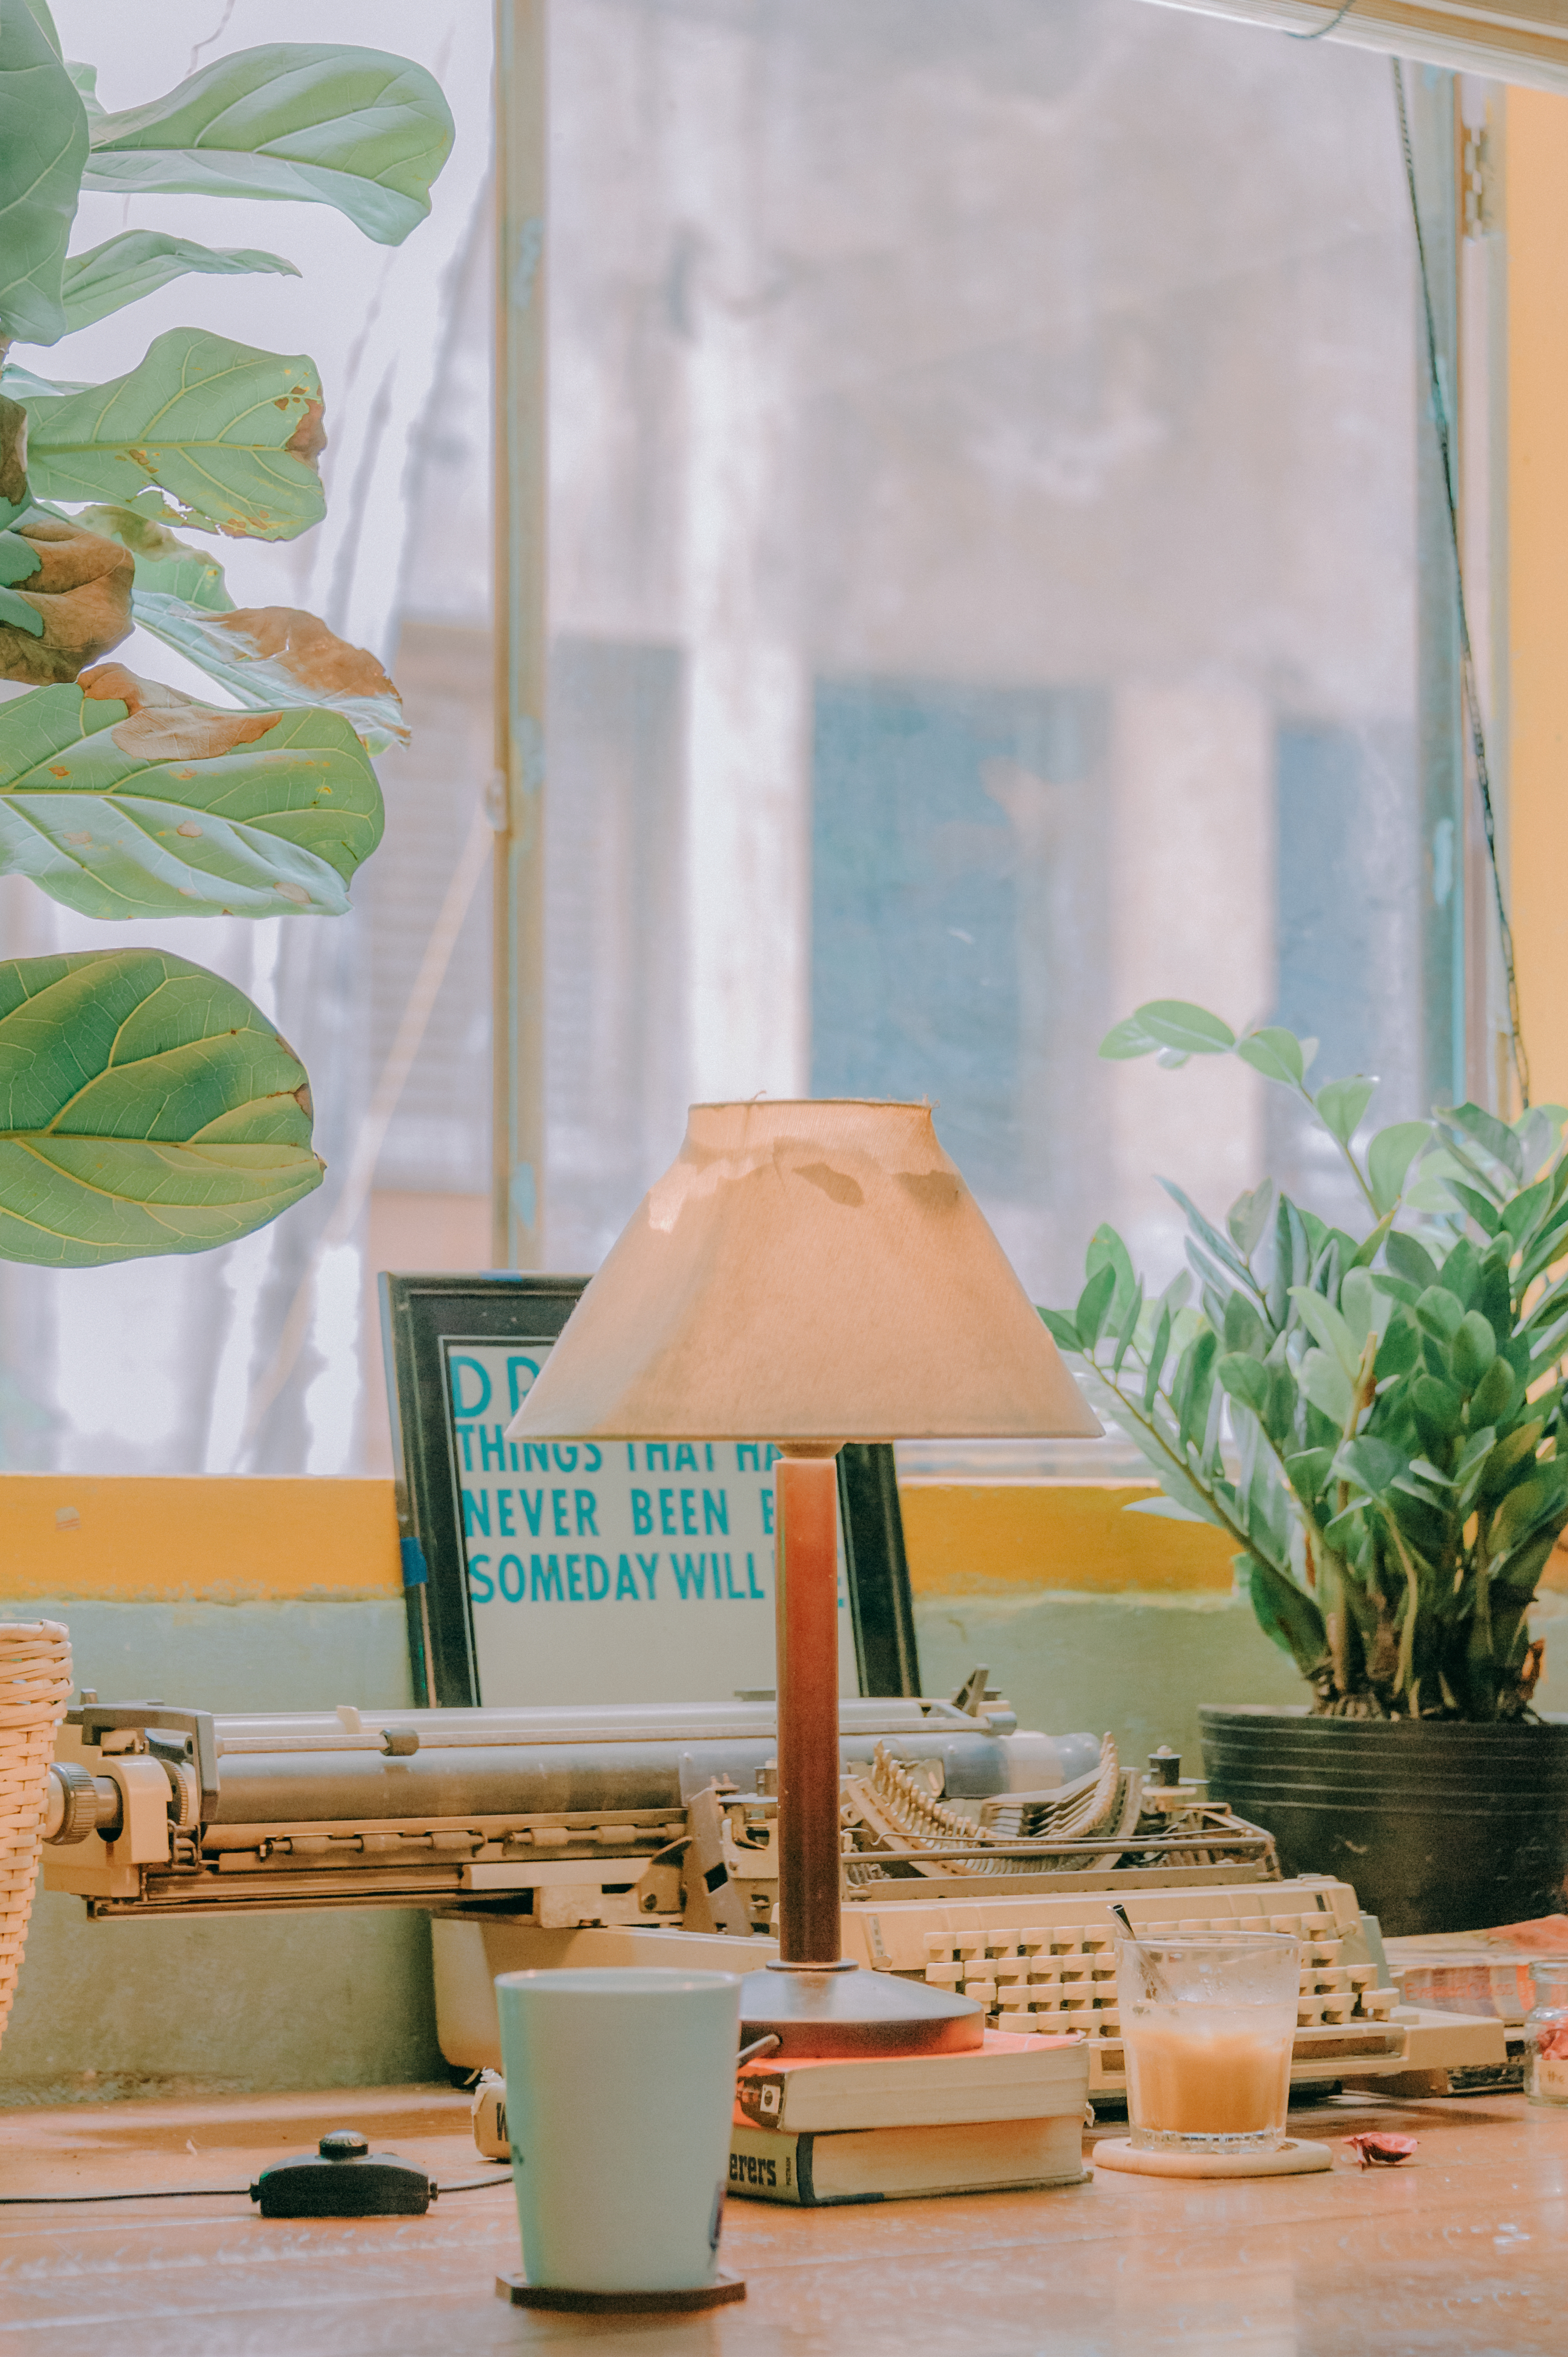
quotes, wallpaper, landscape, art, photography, vintage, pastel, lovely, cute, typography, happy, live, light, table, interior design, furniture, home, lighting accessory, paint, window, still life, painting, lampshade